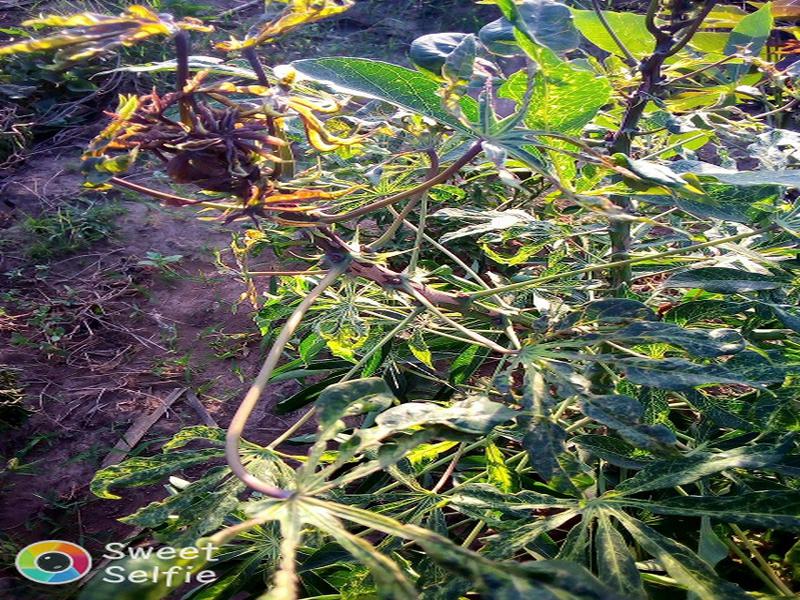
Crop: cassava
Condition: mosaic_disease